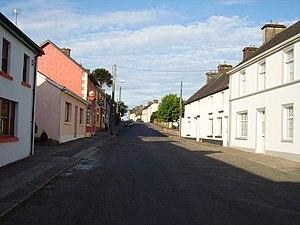
Feakle est un village du comté de Clare, dans la province de Munster.